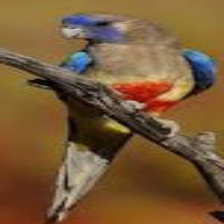
Species: EASTERN BLUEBONNET
Scientific name: NORTHIELLA HAEMATOGASTER